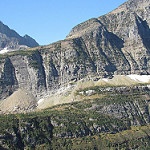
Label: glacier